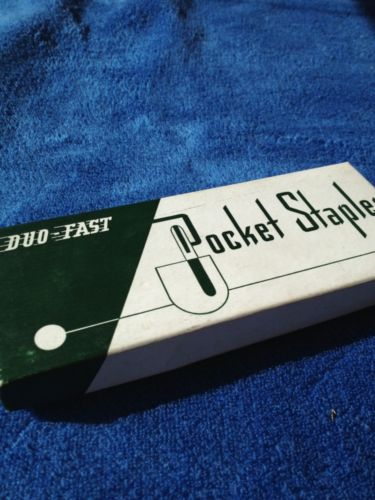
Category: stapler